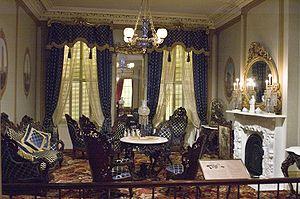
Le rococo est un mouvement artistique européen du XVIIIᵉ siècle touchant l’architecture, les arts décoratifs, la peinture et la sculpture. Il se développe de 1715 à 1780 en France et ensuite dans le Saint-Empire romain germanique, après en Europe du Sud, à la suite du mouvement baroque.